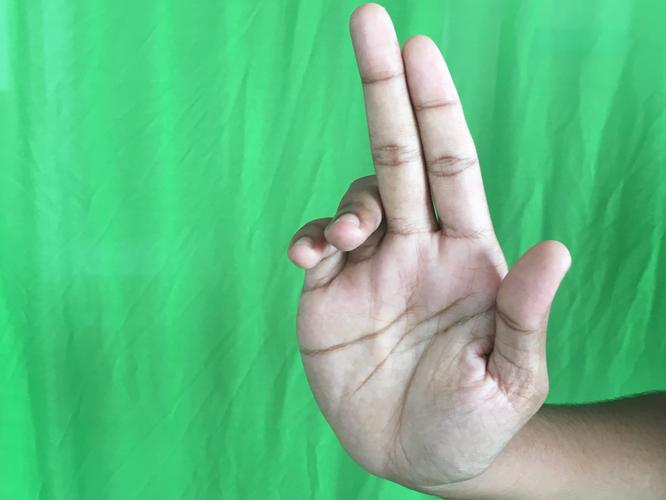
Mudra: Ardhapathaka
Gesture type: single_hand